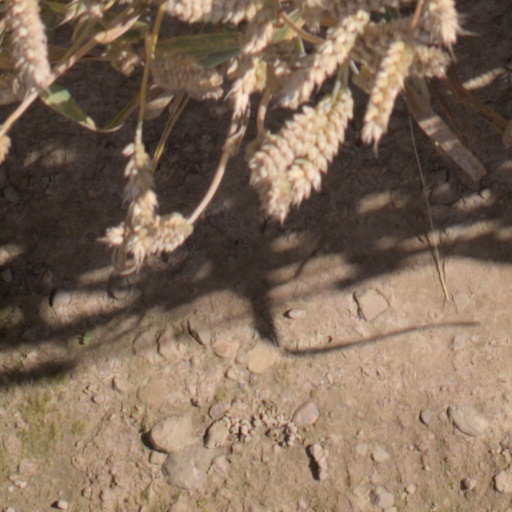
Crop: wheat